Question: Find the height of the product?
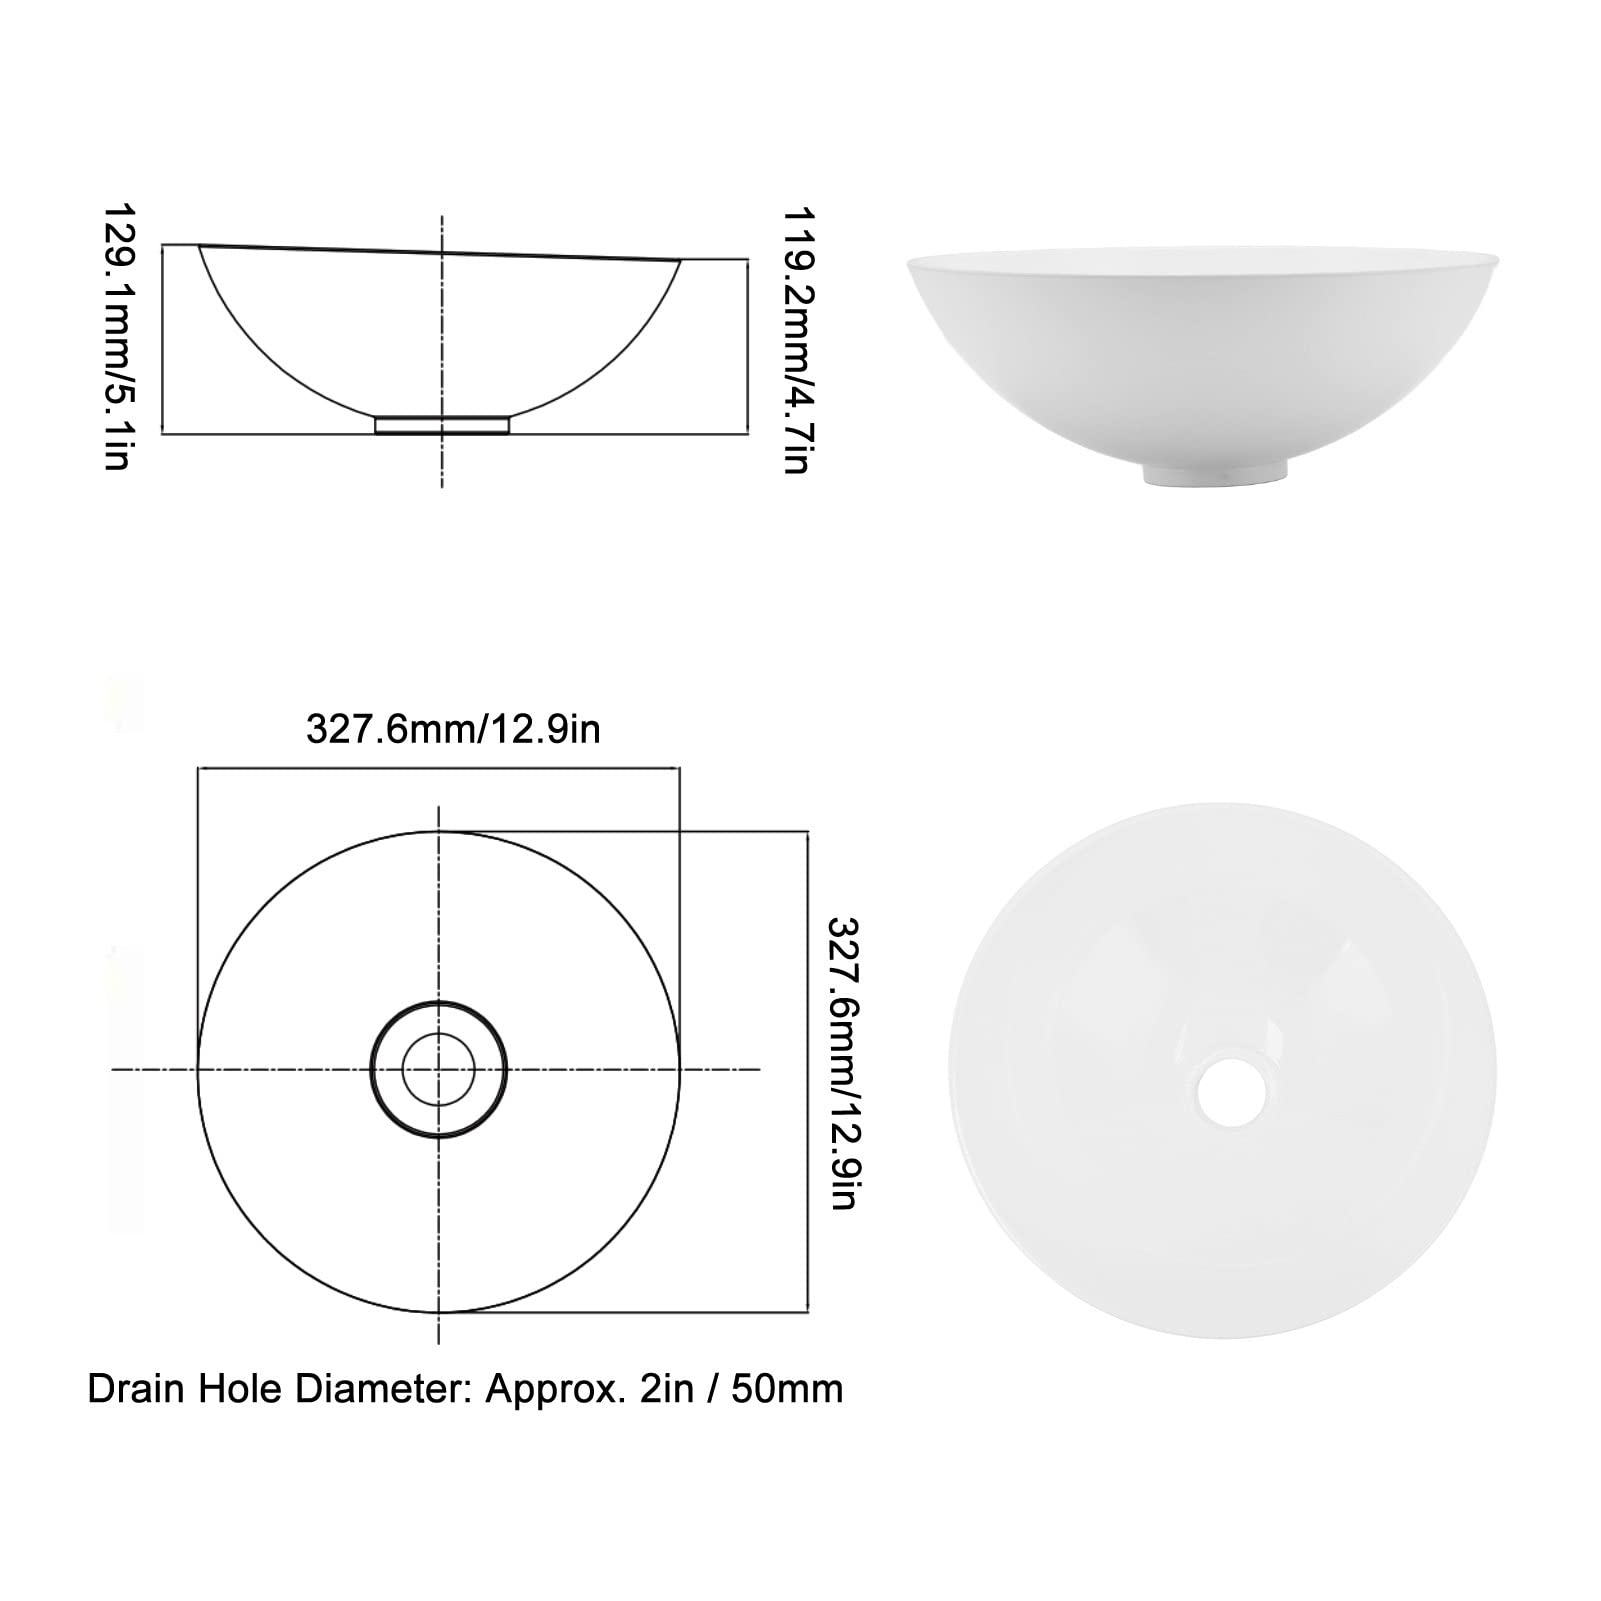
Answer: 119.2 millimetre